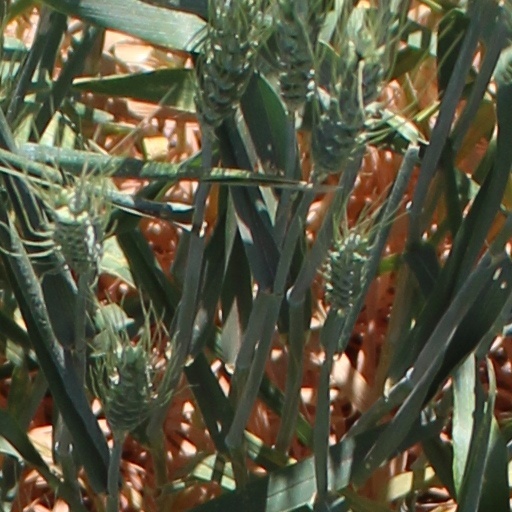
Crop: wheat